Donda

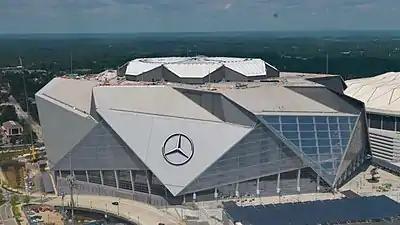
West held recording sessions inside Mercedes-Benz Stadium, taking up temporary residence in the locker rooms for studio spaces and living areas.

After holding a listening event for "Donda" at Mercedes-Benz Stadium on July 22, 2021, West took up temporary residence in one of the locker rooms, converting it into a studio for finishing the recording and mixing with producer Mike Dean. Playboi Carti, Jay-Z and 2 Chainz joined West for recording in the room, with West posting a photo to Instagram of himself and the former there a day before the event. Jay-Z reportedly recorded his verse for "Jail" mere hours prior to the listening event. After failing to meet the album's scheduled release date of July 23, West continued to record and live in Mercedes-Benz Stadium up until the second listening party held there on August 5, 2021. 24 hours before the second listening event commenced, West and several other artists could be seen recording among doing numerous other activities during an Apple Music livestream.